Marketing strategy

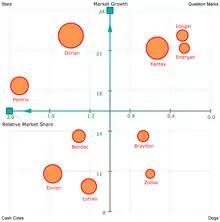
The BCG Matrix is just one of the many analytical techniques used by strategic analysts as a means of evaluating the performance of the firm's current stable of brands.

Marketing strategy involves mapping out the company's direction for the forthcoming planning period, whether that be three, five, or ten years. It involves undertaking a 360° review of the firm and its operating environment to identify new business opportunities that the firm could potentially leverage for competitive advantage. Strategic planning can also reveal market threats that the firm may need to consider for long-term sustainability. Strategic planning makes no assumptions about the firm continuing to offer the same products to the same customers in the future. Instead, it is concerned with identifying the business opportunities that are likely to be successful and evaluating the firm's capacity to leverage such opportunities. It seeks to identify the "strategic gap", which is the difference between where a firm is currently situated (the "strategic reality" or "inadvertent strategy") and where it should be situated for sustainable, long-term growth (the "strategic intent" or "deliberate strategy").